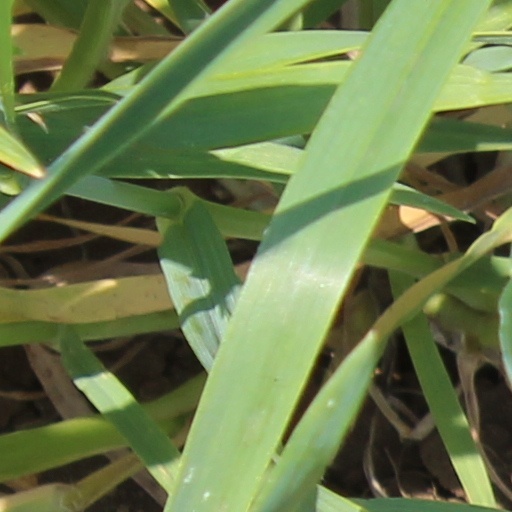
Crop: wheat